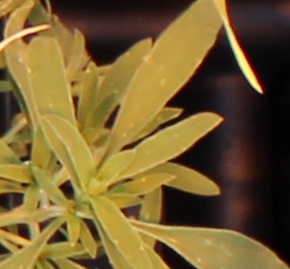
Label: Kochia